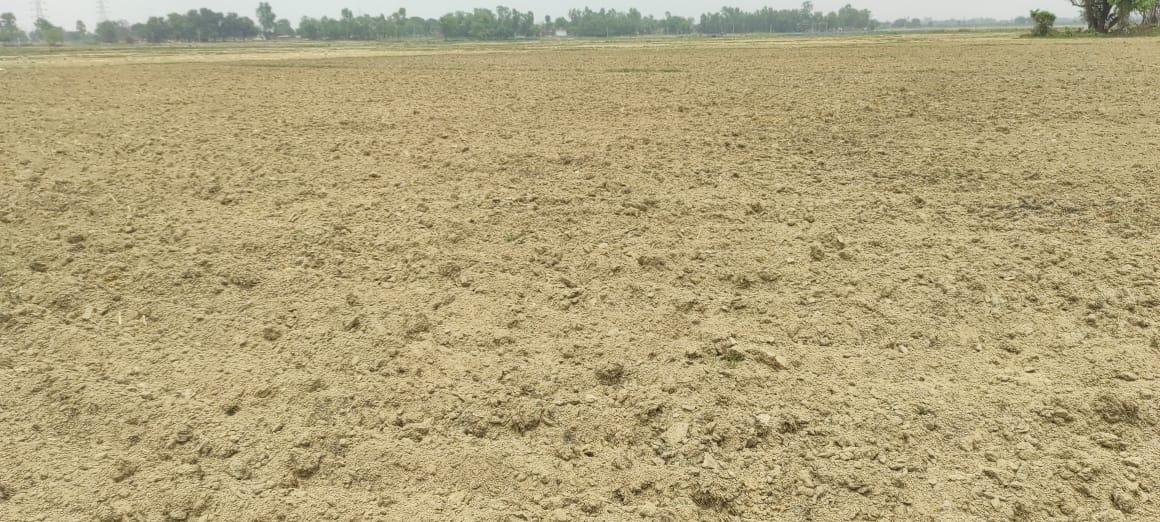
Soil type: Alluvial soil